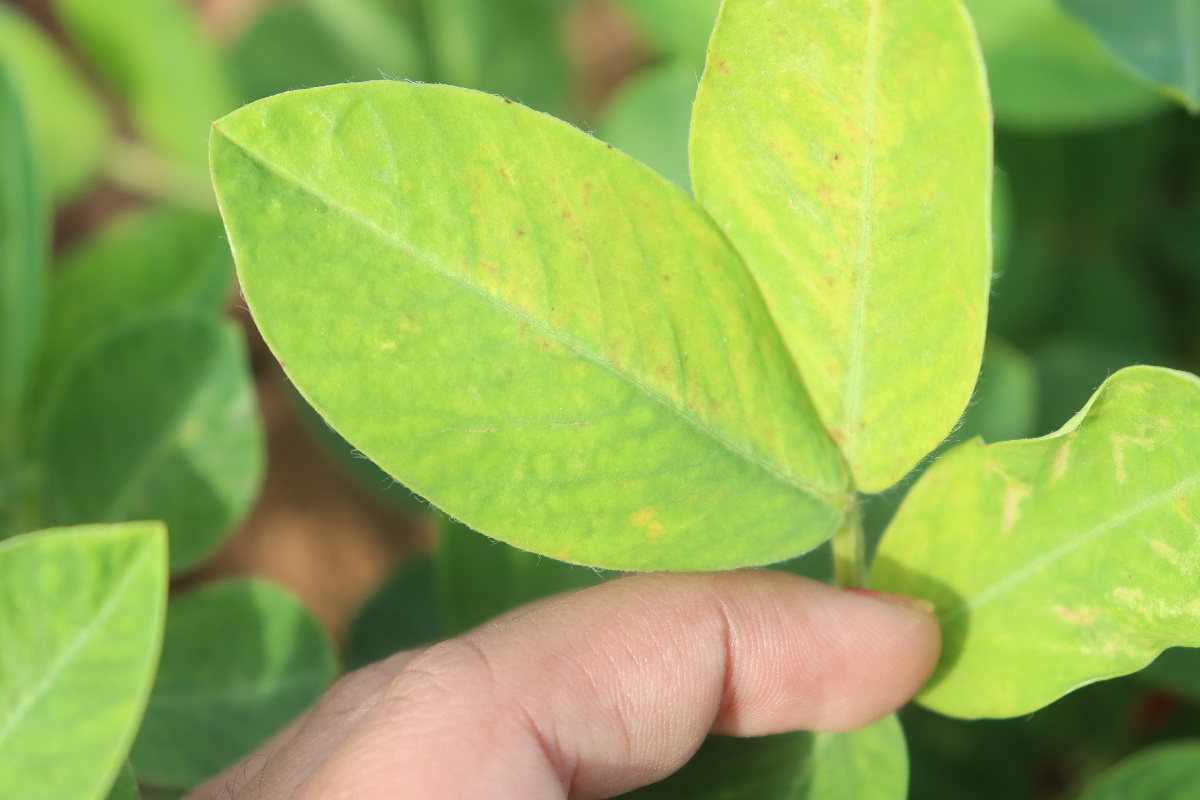
Label: early_leaf_spot